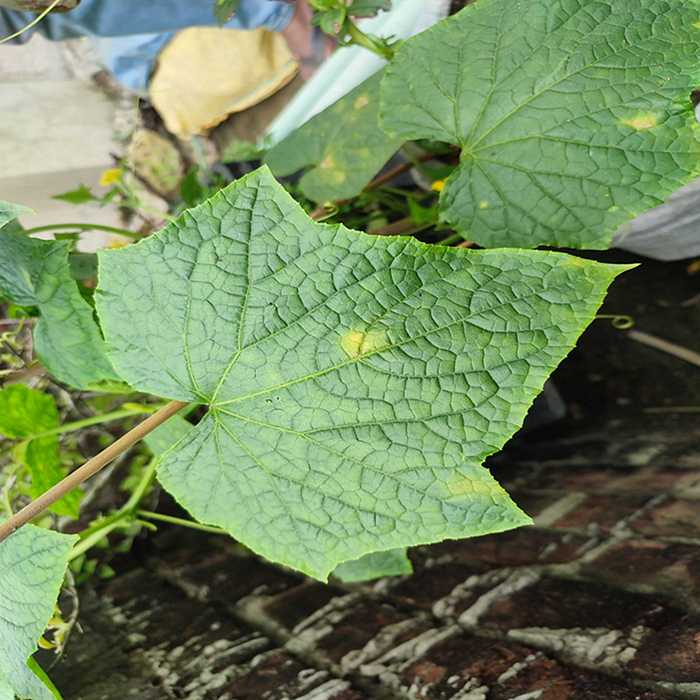
Plant: Cucumber
Label: Downy mildew